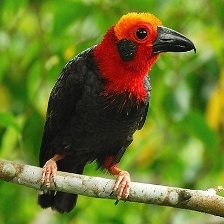
Species: BORNEAN BRISTLEHEAD
Scientific name: PITYRIASIS GYMNOCEPHALA